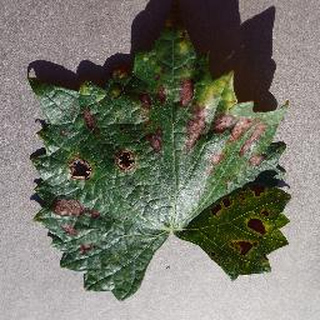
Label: grape_esca_black_measles